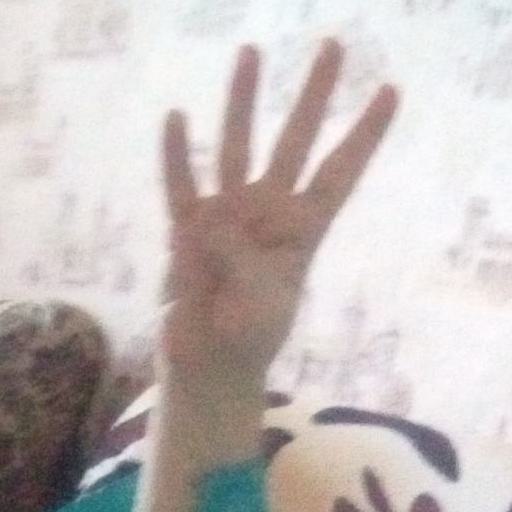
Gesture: four